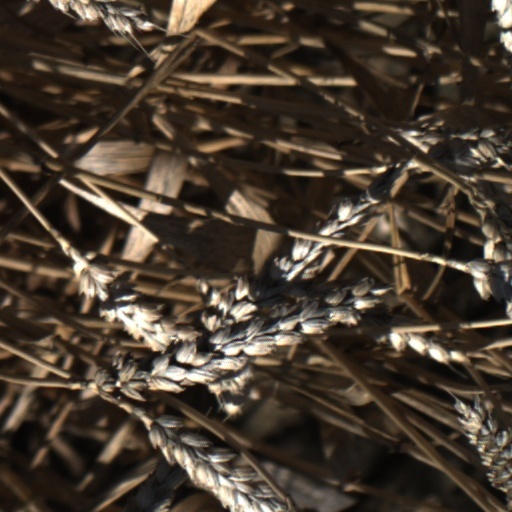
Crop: wheat